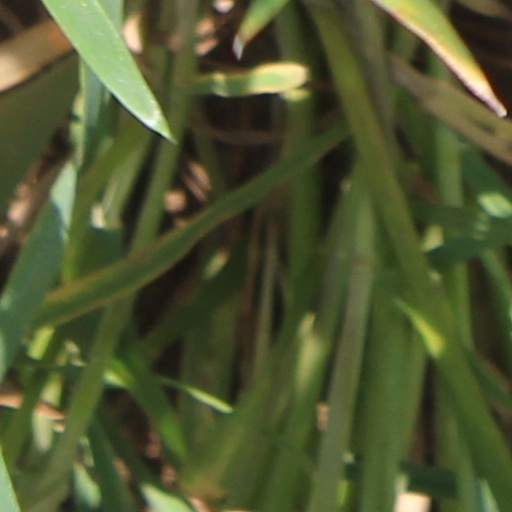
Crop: wheat